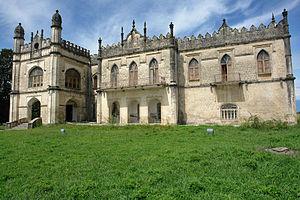
La maison de Dadiani est une famille de nobles, ducs et princes qui régnait sur l'ouest de la Géorgie, plus exactement sur la province de Mingrélie. Il n'est pas exclu que la dynastie soit issue d'un certain « Dadi » de la maison de Vardanisdze.